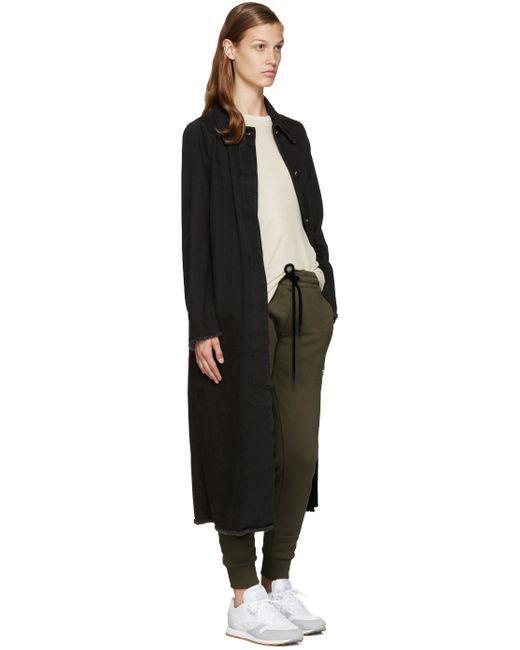
Cooles Designer-Overall-Kleid mit offenem Langarm